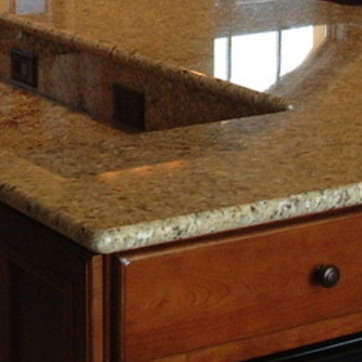
Material: polishedstone